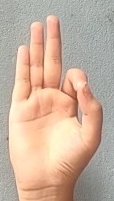
ASL sign: F